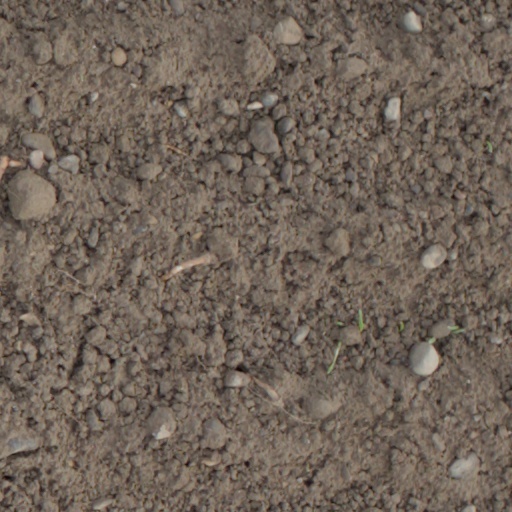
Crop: wheat